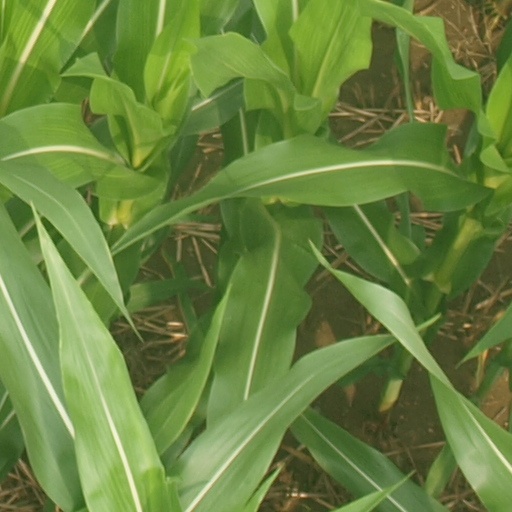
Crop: maize; corn